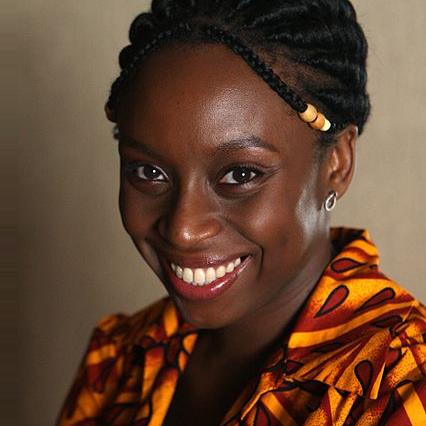
Age: 30